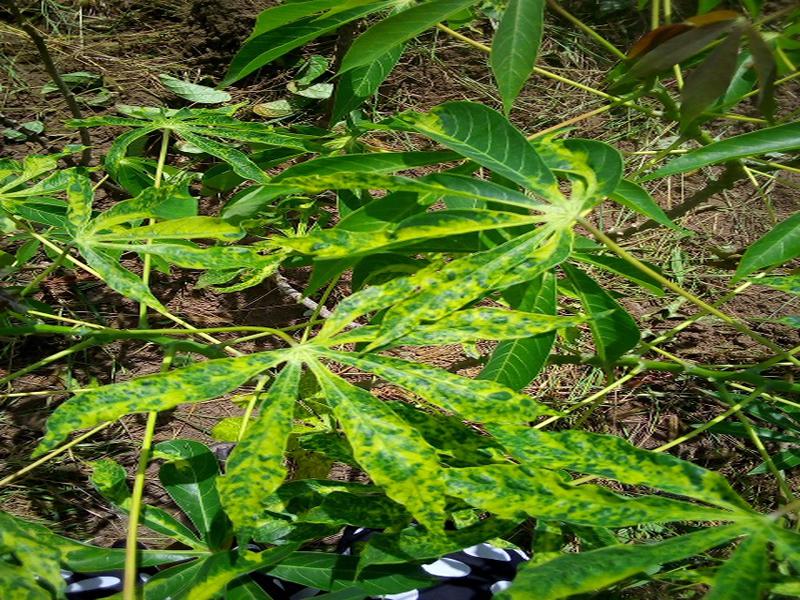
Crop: cassava
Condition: mosaic_disease